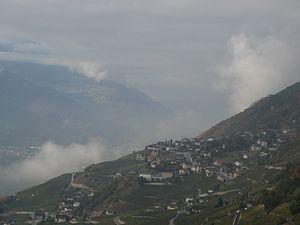
Vue du village de Flanthey